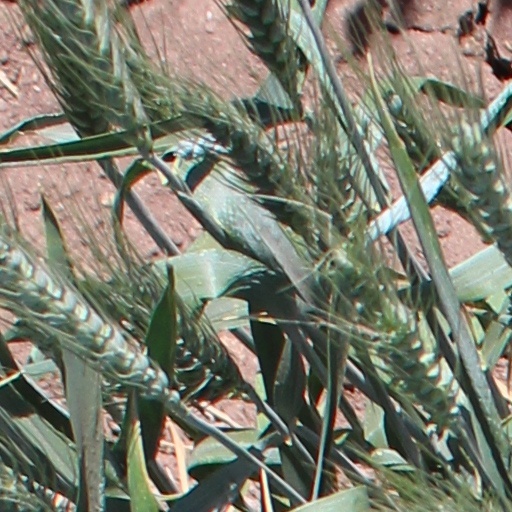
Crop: wheat